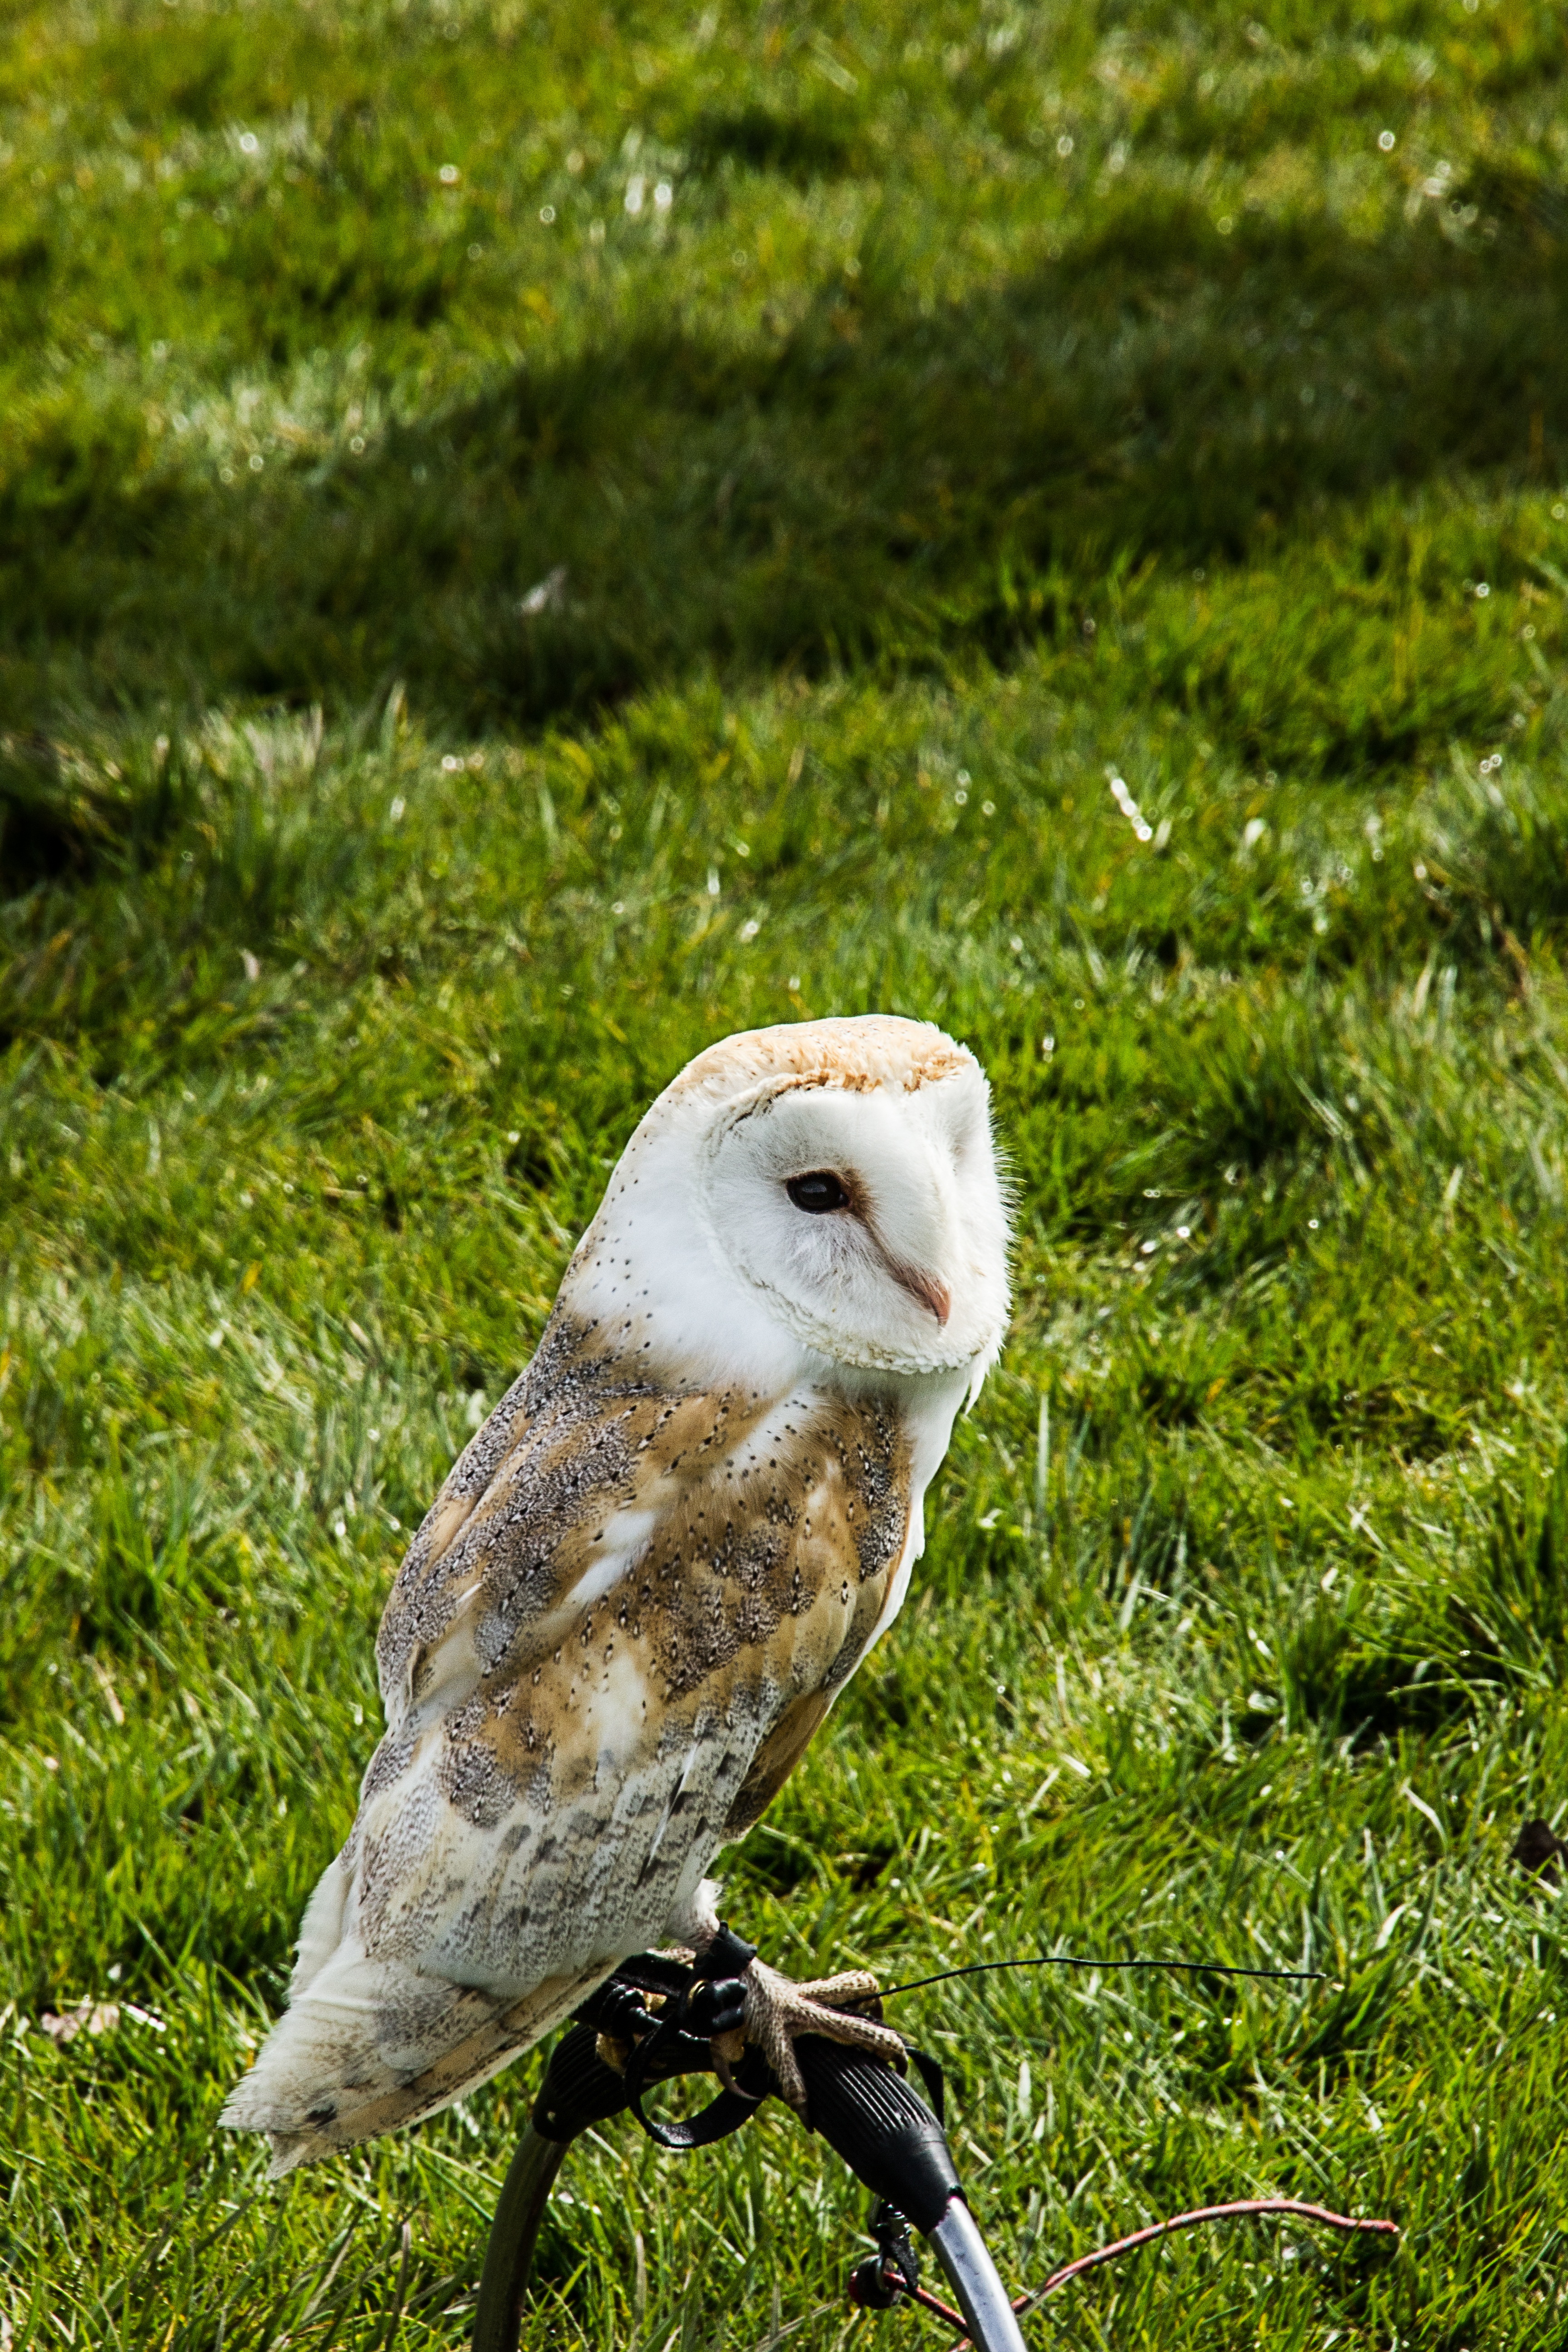
grass, bird, wildlife, green, beak, fauna, bird of prey, vertebrate, screech owl